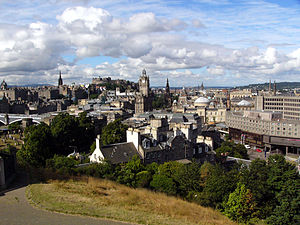
Edinburgh
Panorama over Edinburgh fra Calton Hill mod Edinburgh Castle i baggrunden og North Bridge til venstre.
Oversigt over Edinburgh fra Calton Hill mod Edinburgh Castle og med Northern Bridge i forgrunden til venstre.
Edinburgh er hovedstaden i Skotland og hovedsædet for det skotske parlament. Det er den næststørste by i Skotland og den syvende mest befolkede by i Storbritannien. Byens indbyggertal på 495.360 overgås af Glasgow. Byen har været hovedstad siden 1437 og kom i 1995 på UNESCOs Verdensarvsliste. Byen er med ca. 13 mio. besøgende om året den næststørste turistby i Storbritannien efter London. The City of Edinburgh Council leder denne, én af Skotlands 32 lokale statsområder. Statsområdet inkluderer byen Edinburgh og 78 km² landområde. Placeret i syd-øst Skotland, ligger Edinburgh på Central Belt's østkyst, langs Firth of Forth, nær Nordsøen.